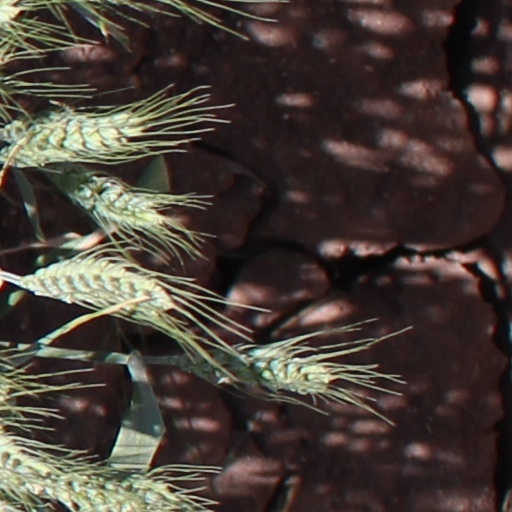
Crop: wheat